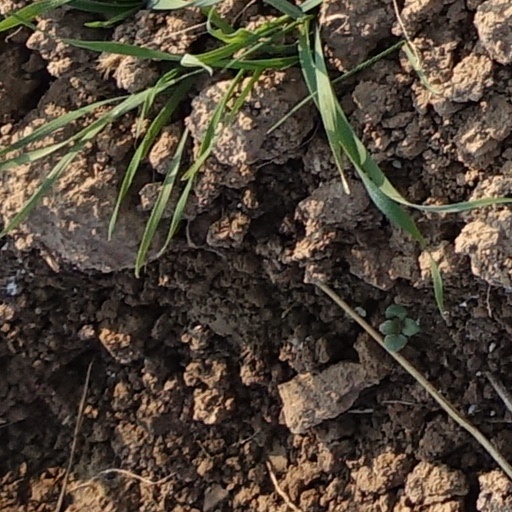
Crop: wheat